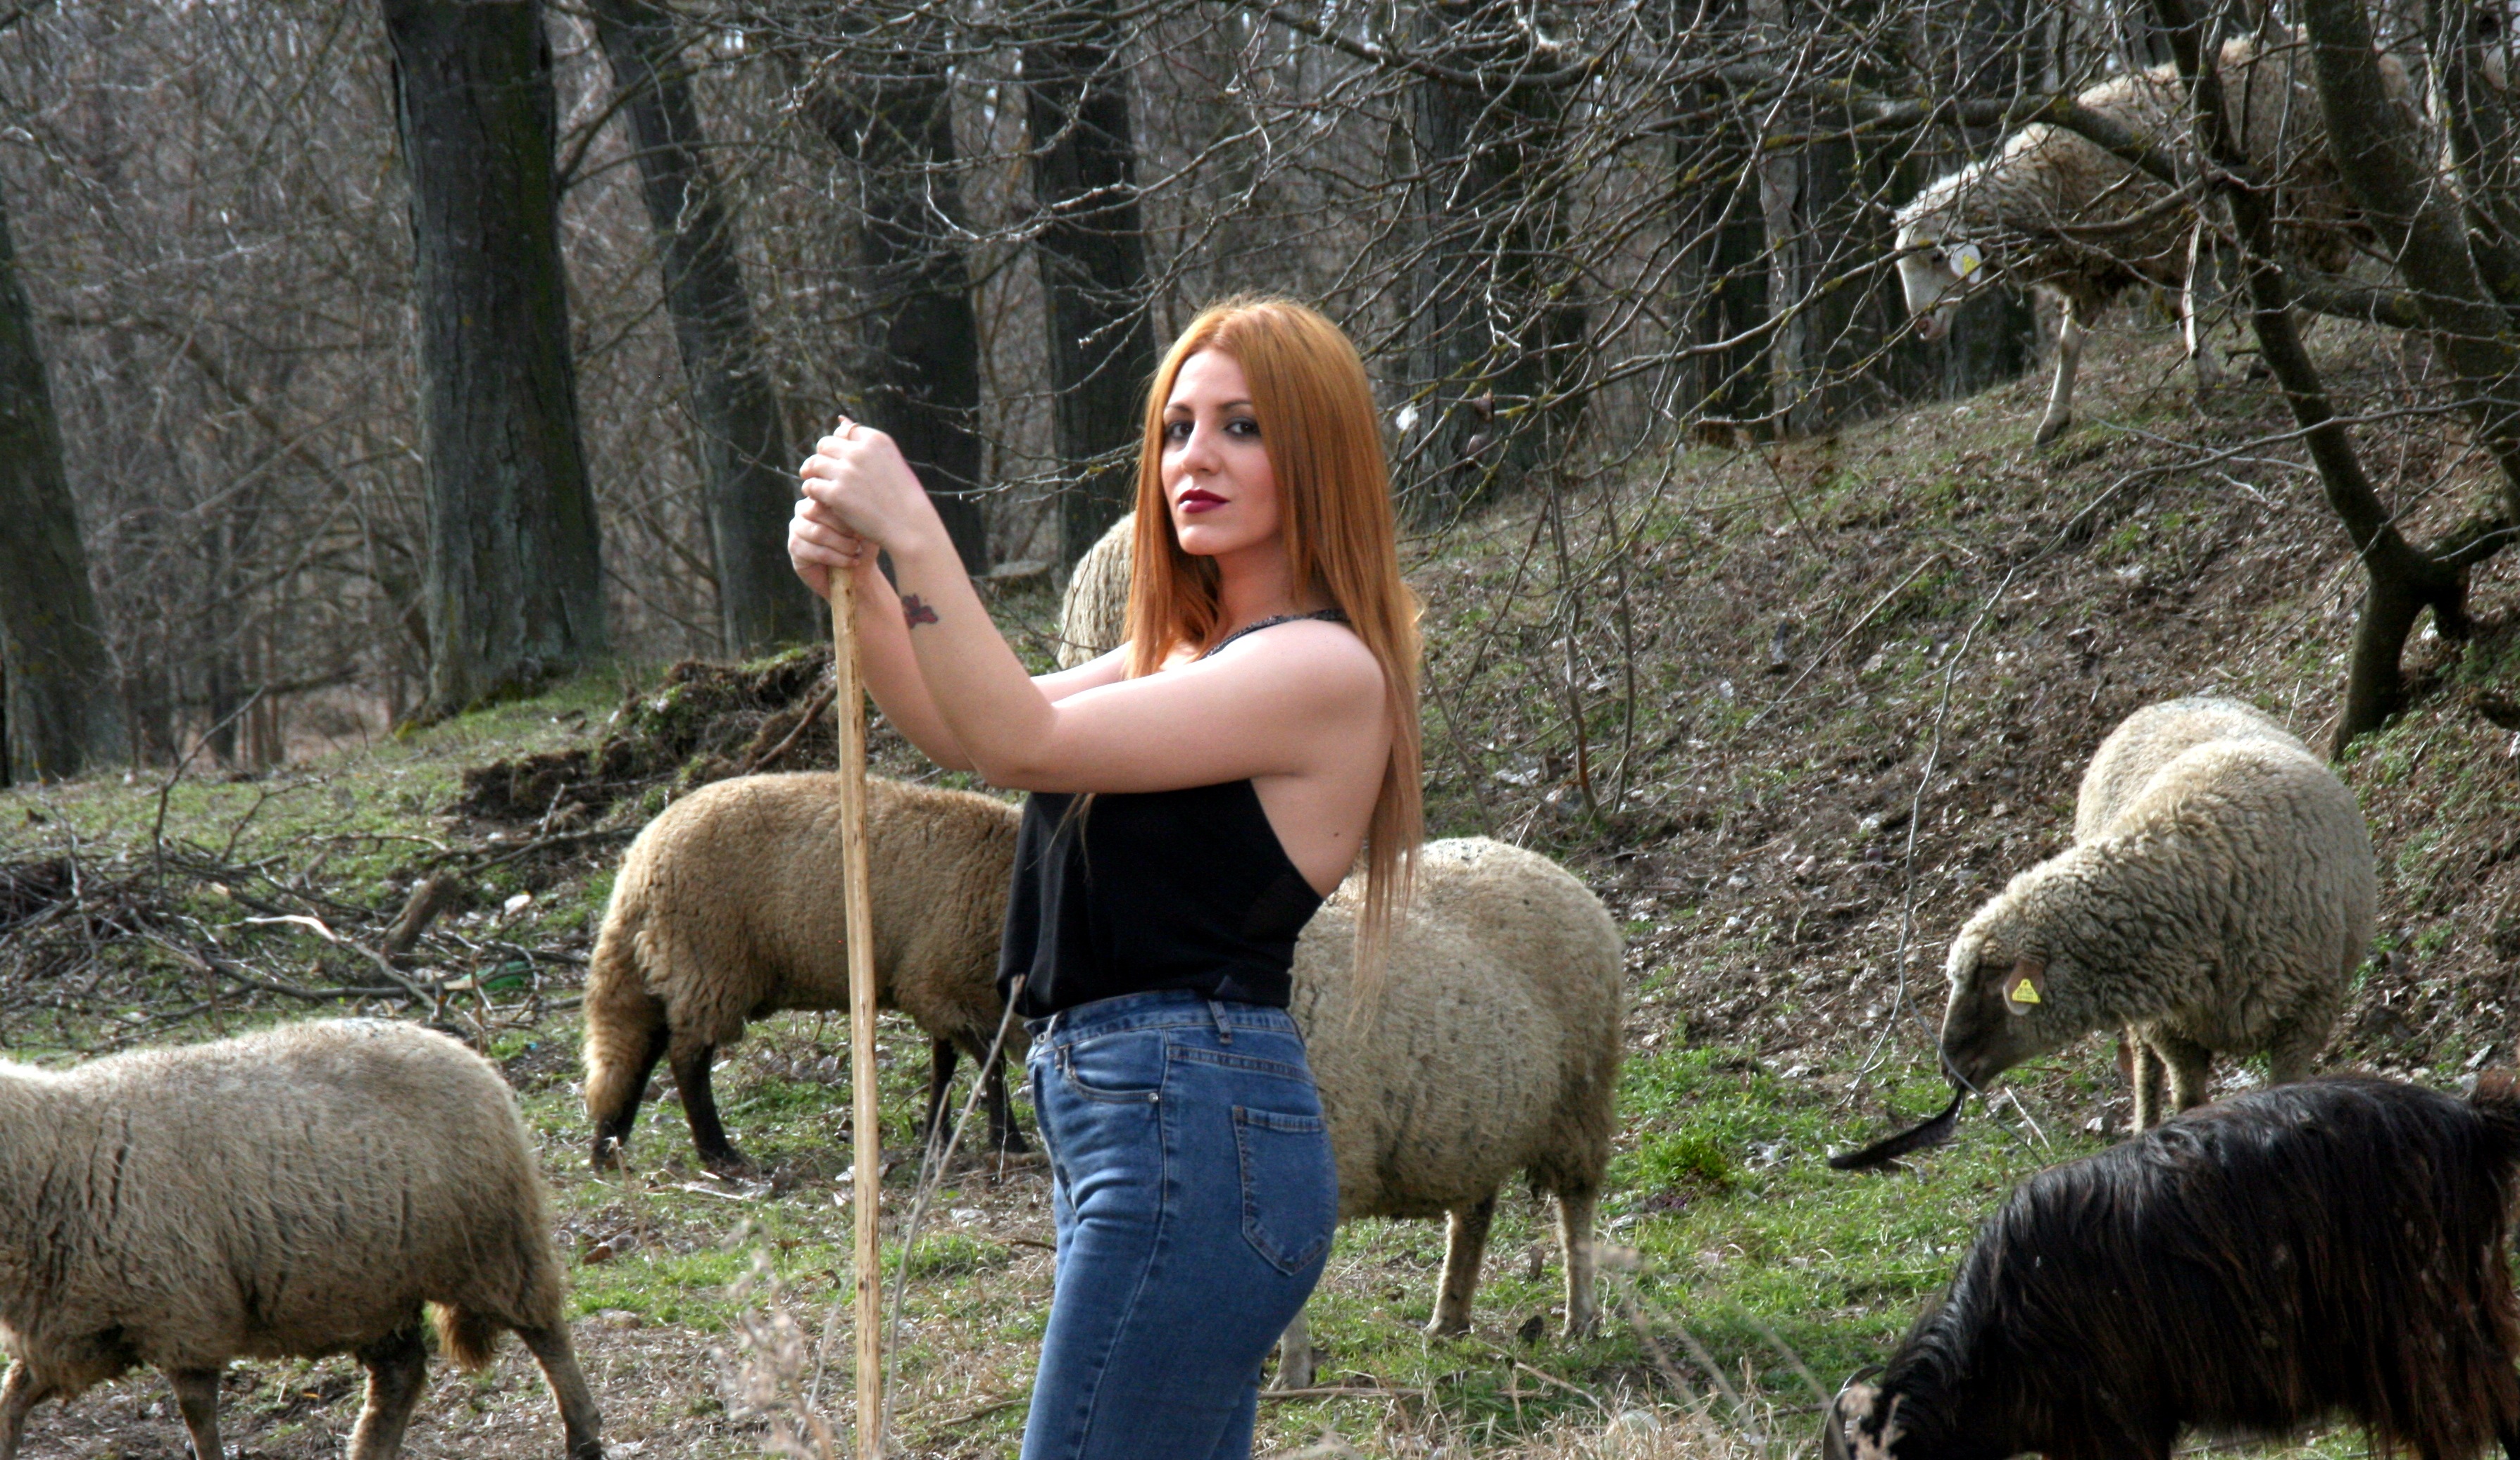
tree, grass, girl, wildlife, herd, sheep, mammal, blonde, fauna, beauty, sheeps, sensual, rural area, the flock, camacho